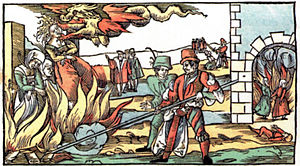
Anton Praetorius / Liv og virke
hekse bränns
Anton Praetorius var en tysk præst, reformert theologi og forfatter. Desuden kæmpede han mod hekseprocesser og tortur.